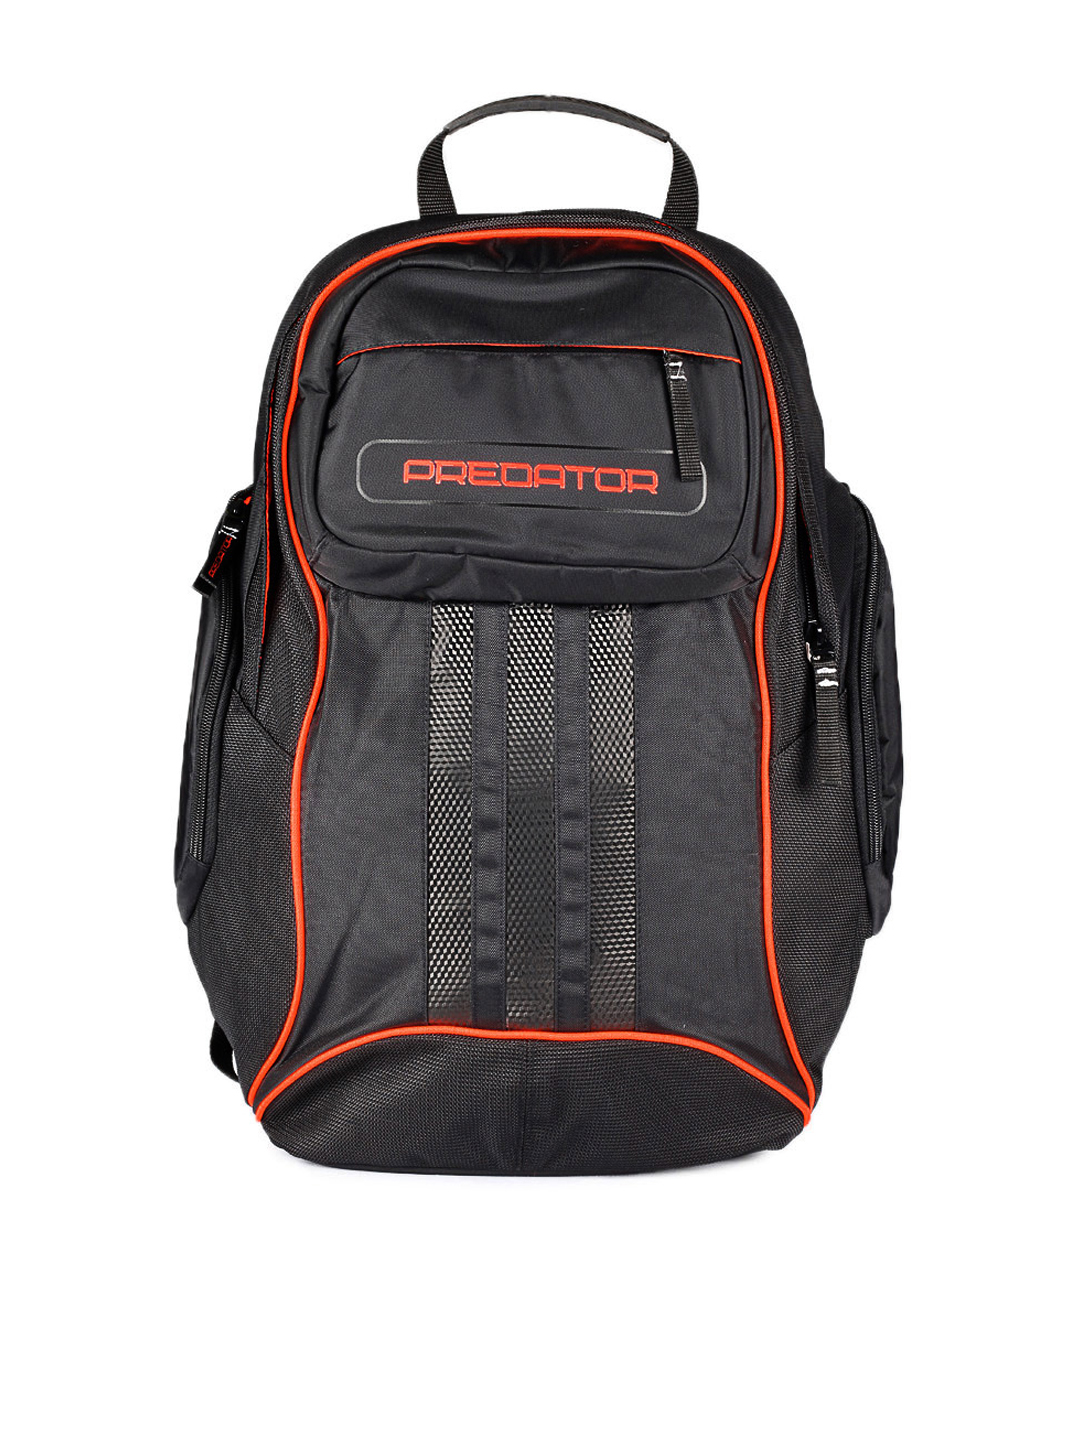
ADIDAS Unisex Black Predator Backpack
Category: Accessories / Bags / Backpacks
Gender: Unisex
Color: Black
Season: Summer 2012
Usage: Casual